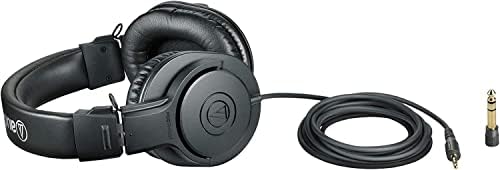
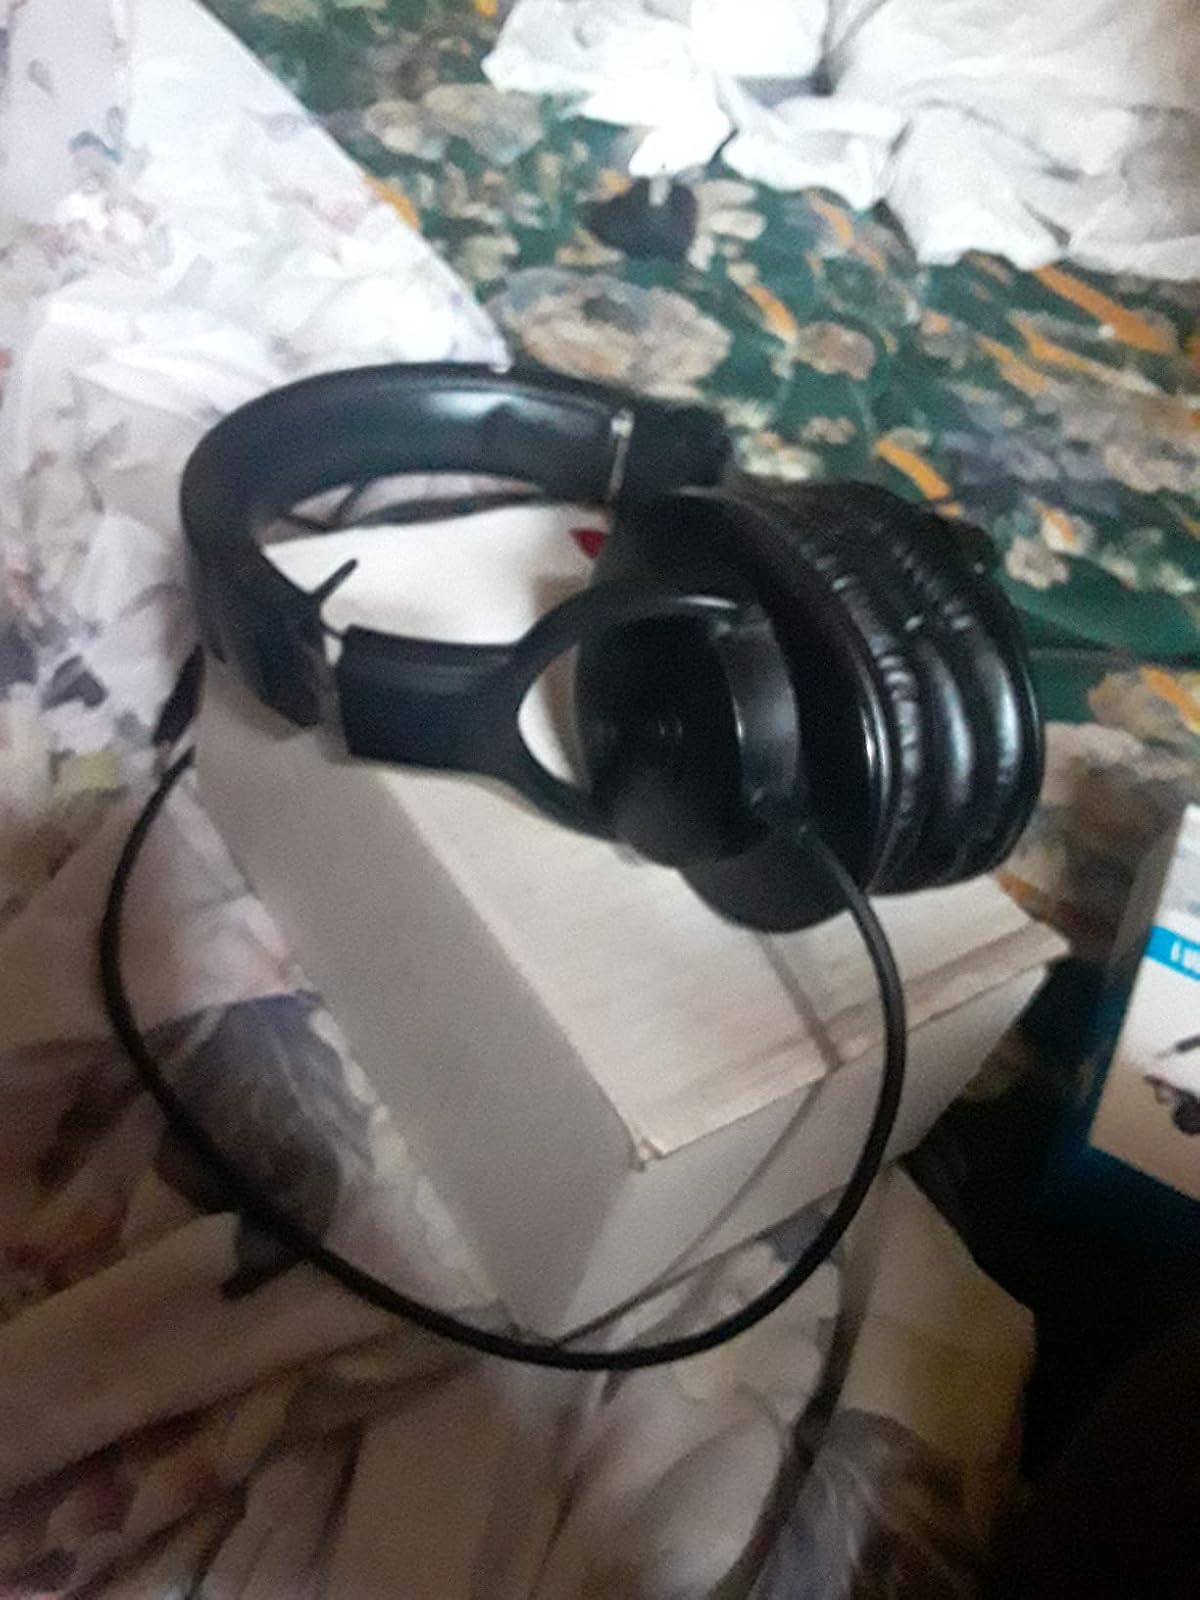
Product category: headphones
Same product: yes